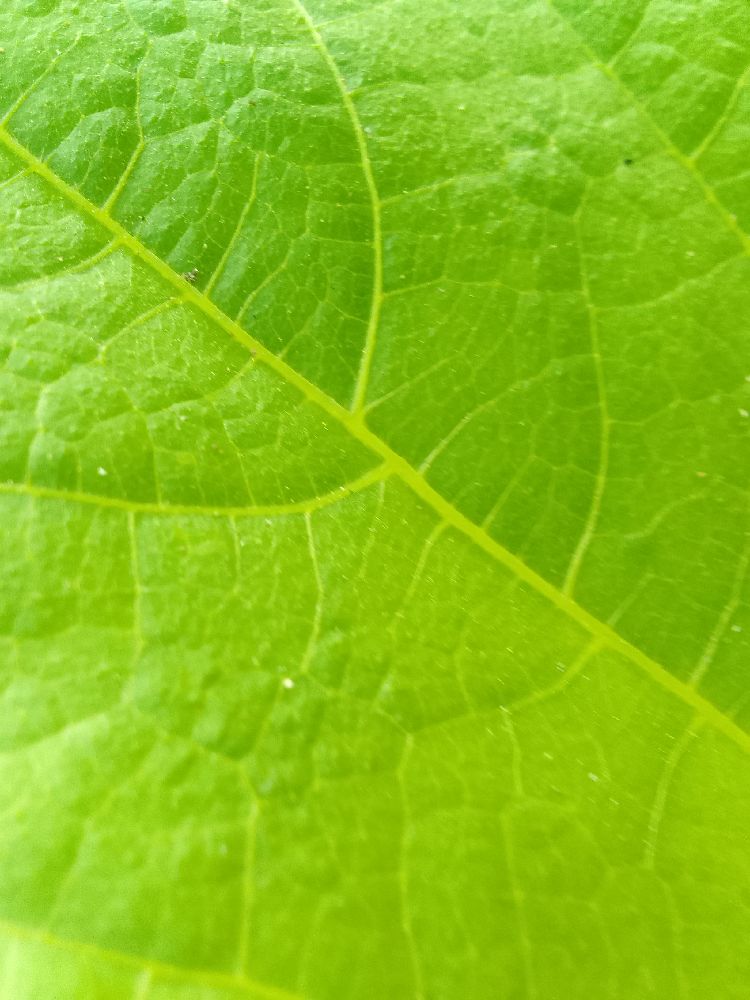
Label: healthy